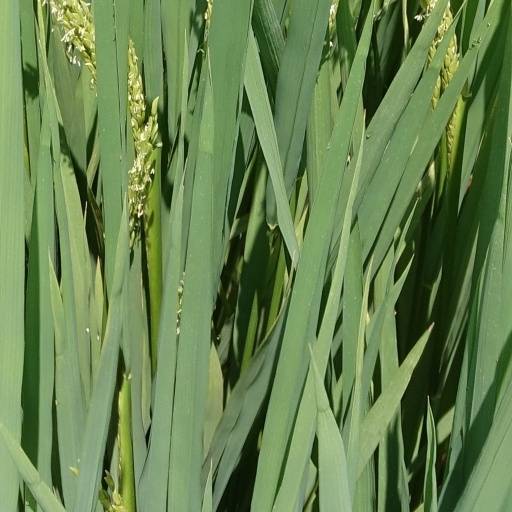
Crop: rice